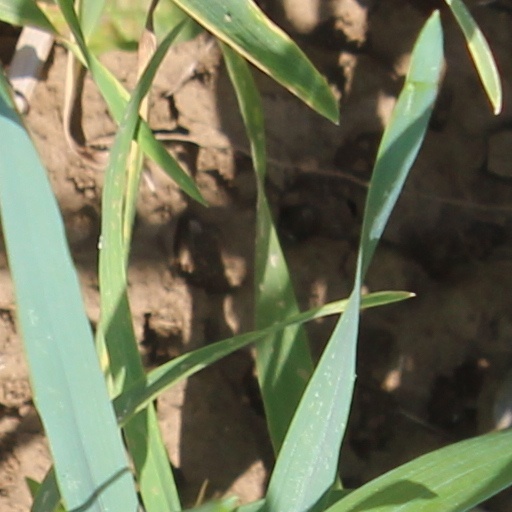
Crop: wheat